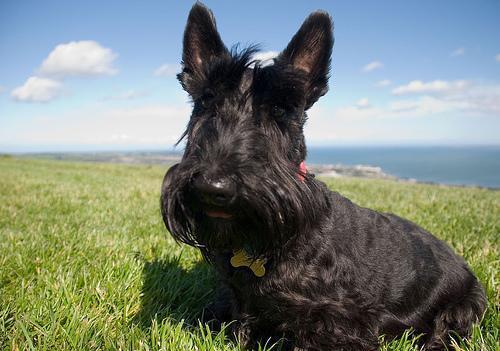
Scotch_terrier